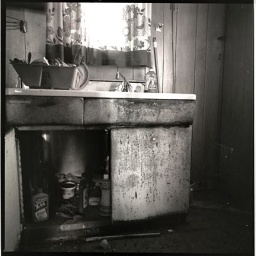
everything in the kitchen sink